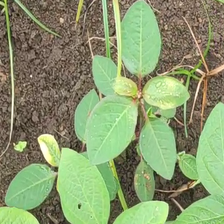
Weed species: Moti_dudhi(Euphorbia_geneculata_L)